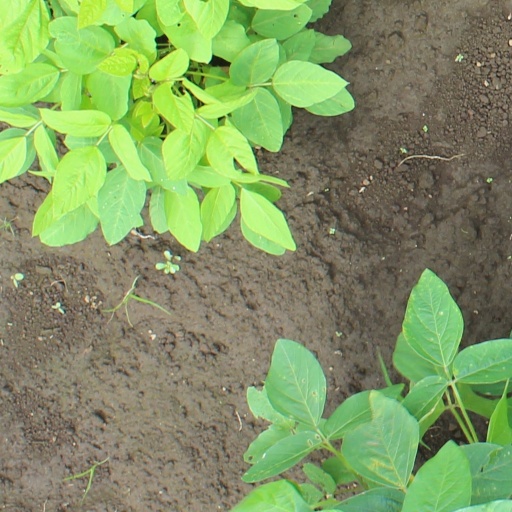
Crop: soybean